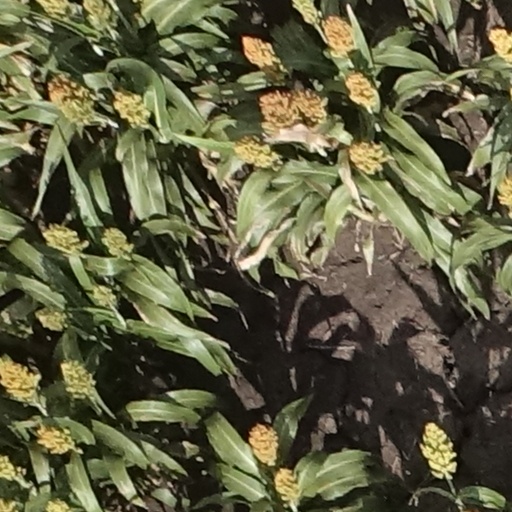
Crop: sorghum